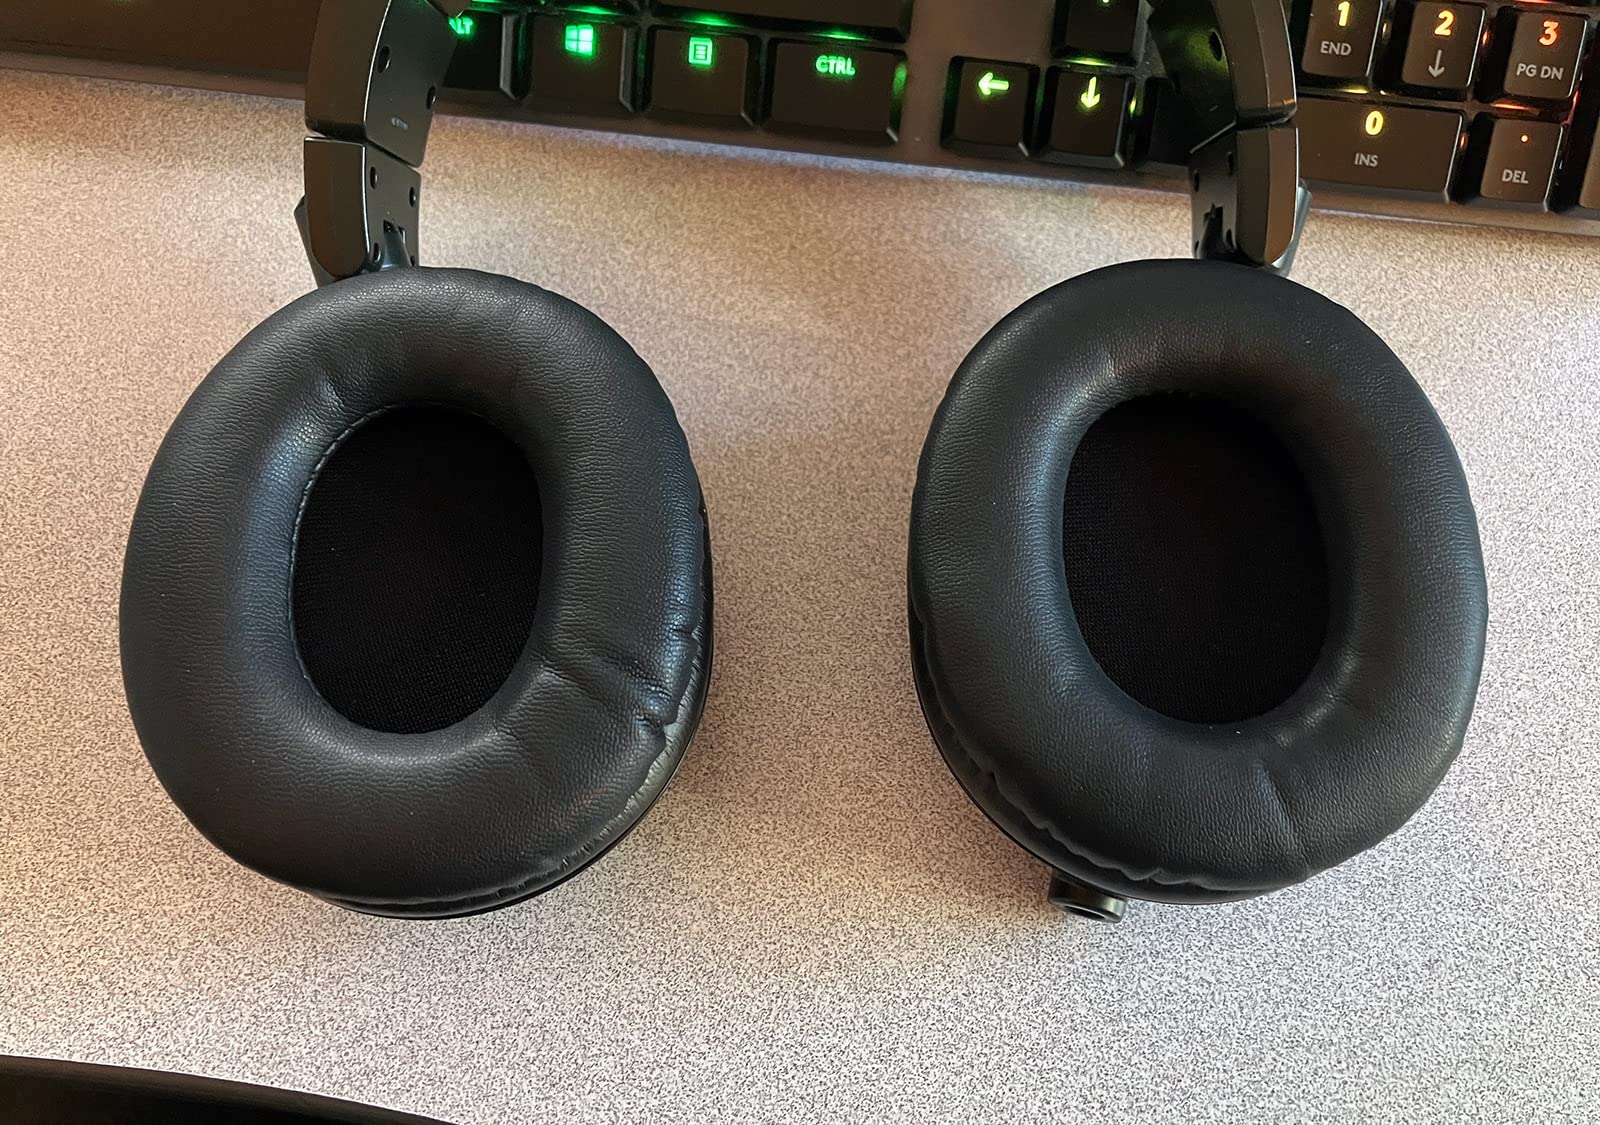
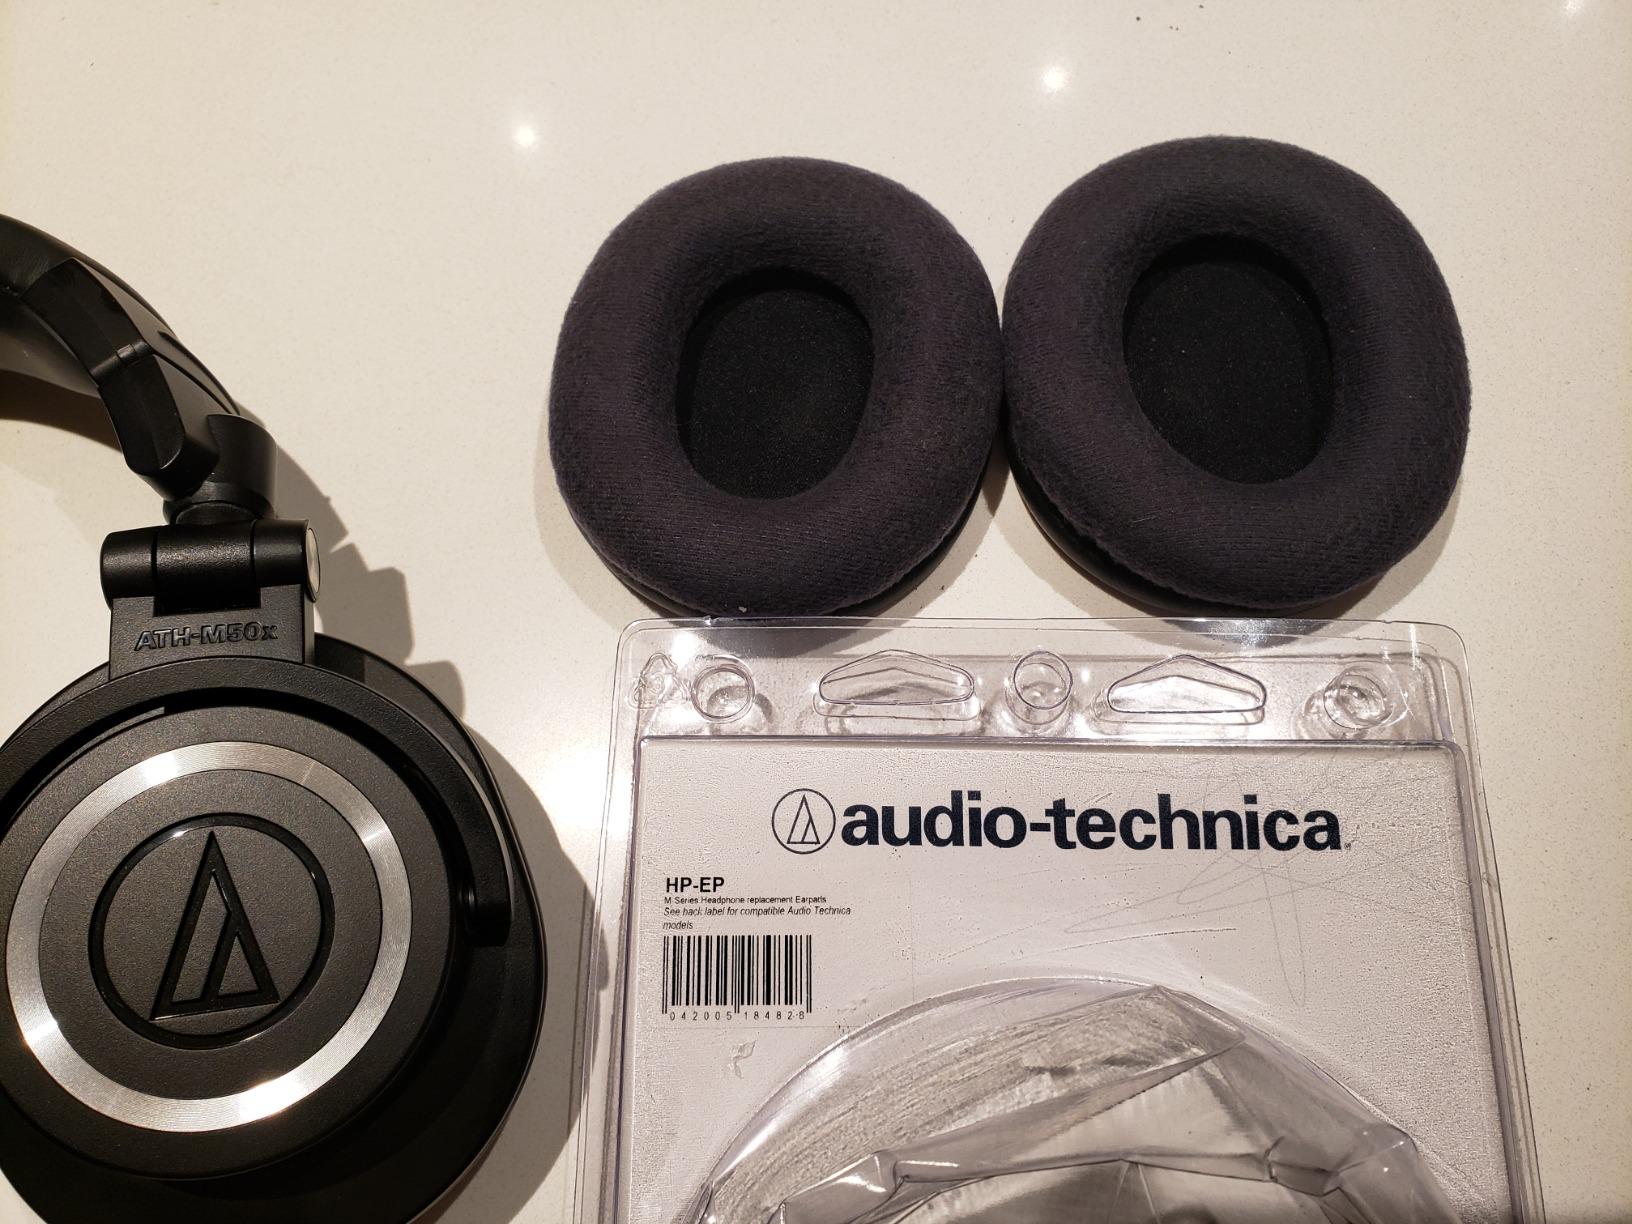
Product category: headphones
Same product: yes